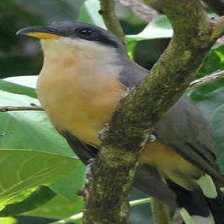
Species: MANGROVE CUCKOO
Scientific name: COCCYZUS MINOR